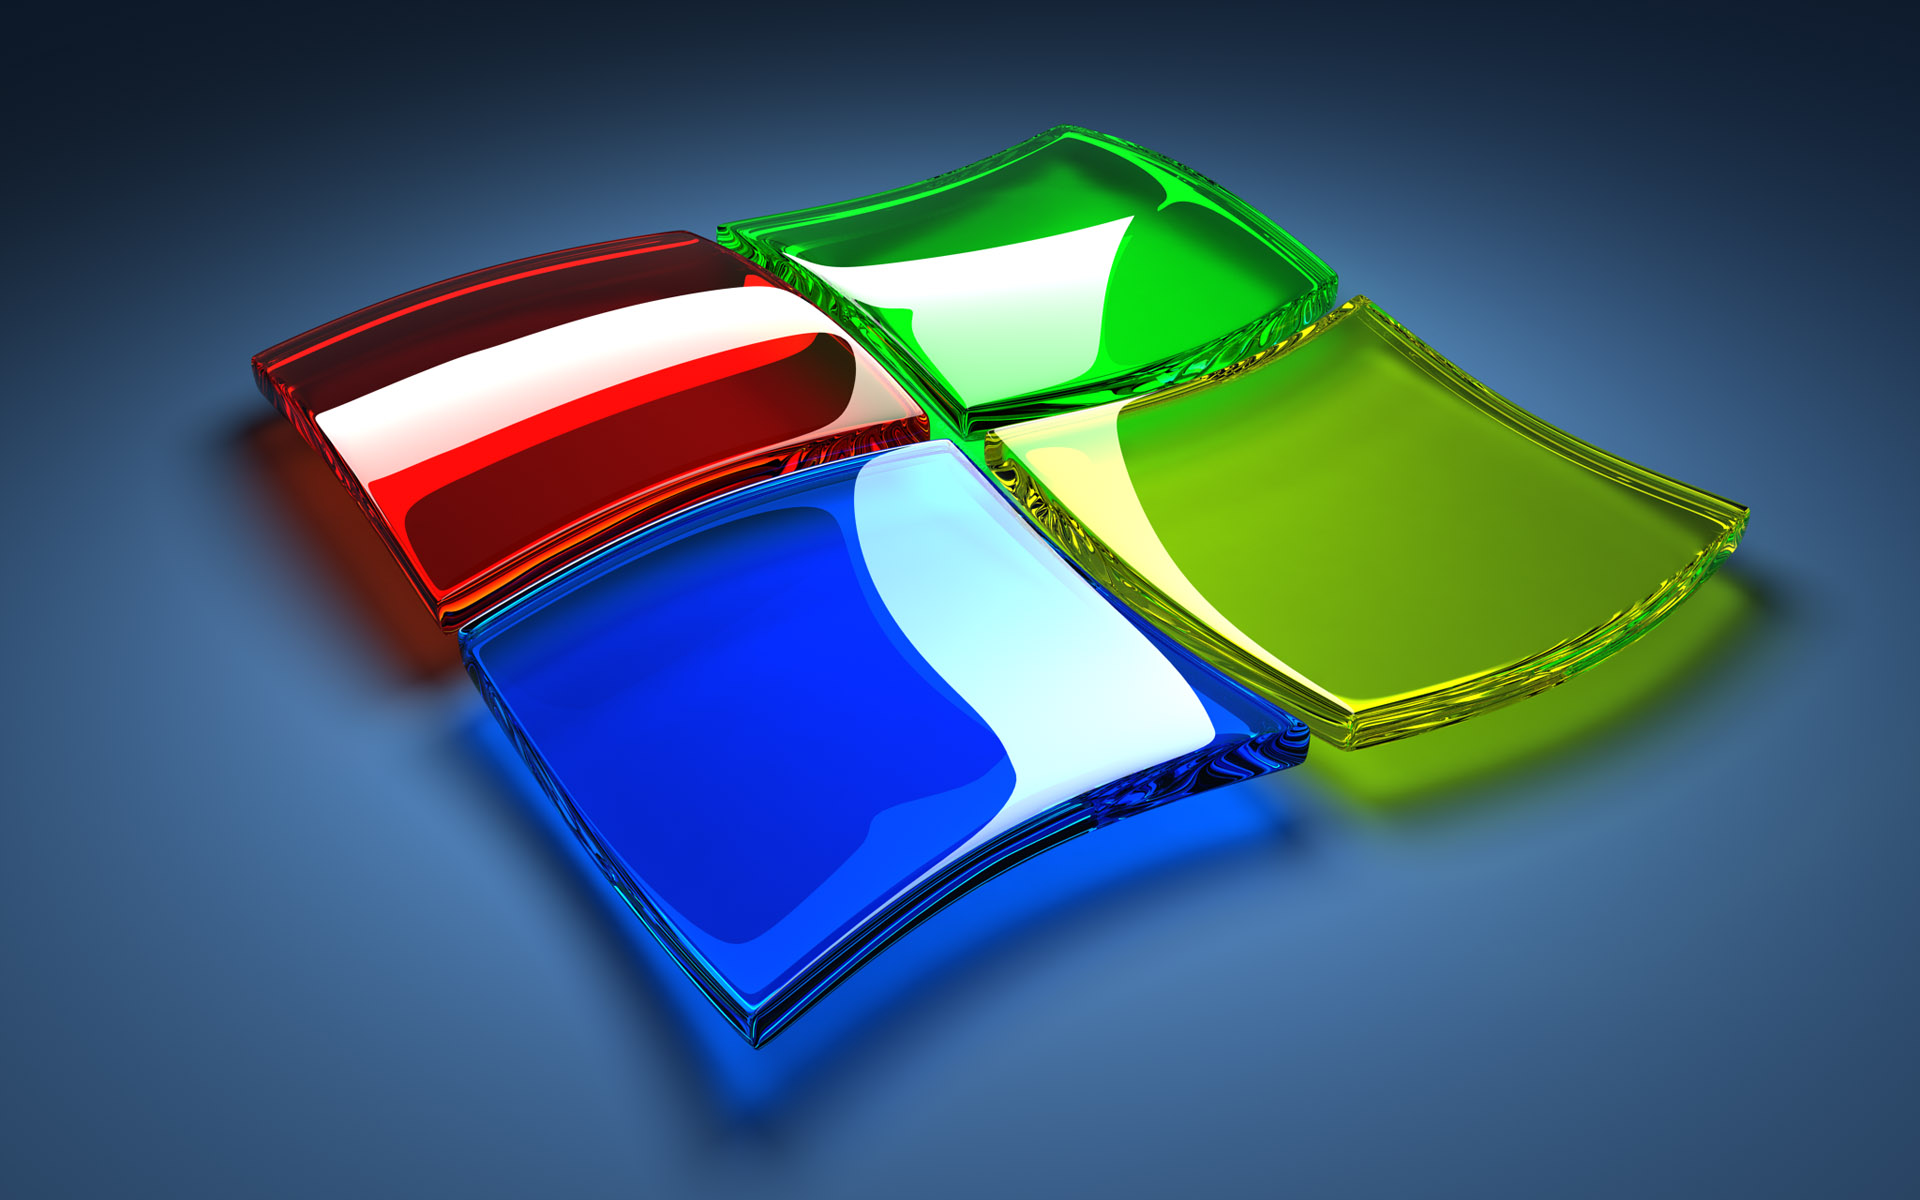
microsoft, yellow, red, blue, green, glass, shiny, gloss, reflect, background, font, logo, graphics, plastic